Family Drive-In Theatre

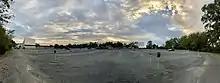
Panoramic view of the parking area and both screens

Family Drive-In is open seven days a week from June to August, on the weekends in the spring and fall, and closed during the winter months. The theater includes two screens playing first-run films, though older movies are sometimes played on one of the screens. The first screen is able to accommodate 240 cars while the smaller second screen, added in 1989, can accommodate 144. The double feature policy allows customers to pay one admission price and watch two-first run films. Retro music is played before the films begin and a playground is available for children. Customers are able to hear the film's audio by choosing between drive-in speakers on high poles or their car radio. According to Kopp, the speakers and poles are difficult to maintain since only one manufacturer still makes spare parts for them. When asked if he would ever remove them, Kopp said "Heck no. These classic speakers are part of the drive-in theater experience." A concession stand staffed by "cast members" sells various refreshments, including pizza from a local restaurant and GoPicnic, a healthier option requested by some customers.